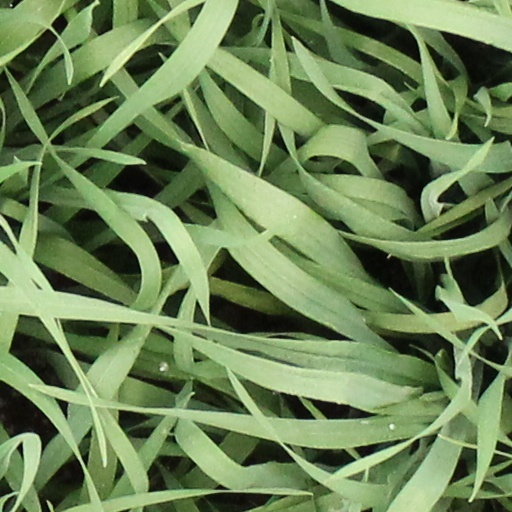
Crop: wheat